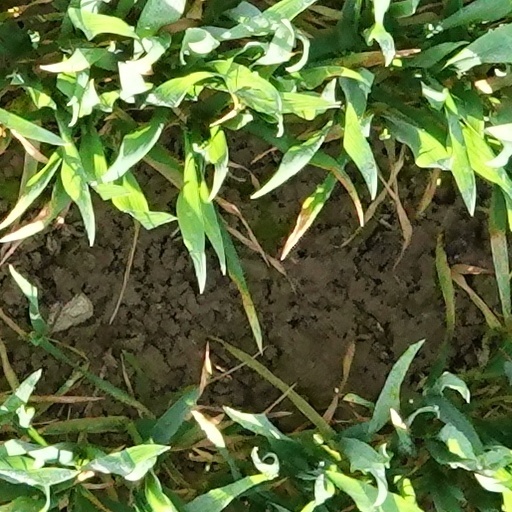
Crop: wheat